Theory of planned behavior

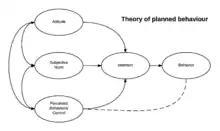
The theory of planned behavior.

The theory of planned behavior (TPB) is a psychological theory that links beliefs to behavior. The theory maintains that three core components, namely, attitude, subjective norms, and perceived behavioral control, together shape an individual's behavioral intentions. In turn, a tenet of TPB is that behavioral intention is the most proximal determinant of human social behavior.